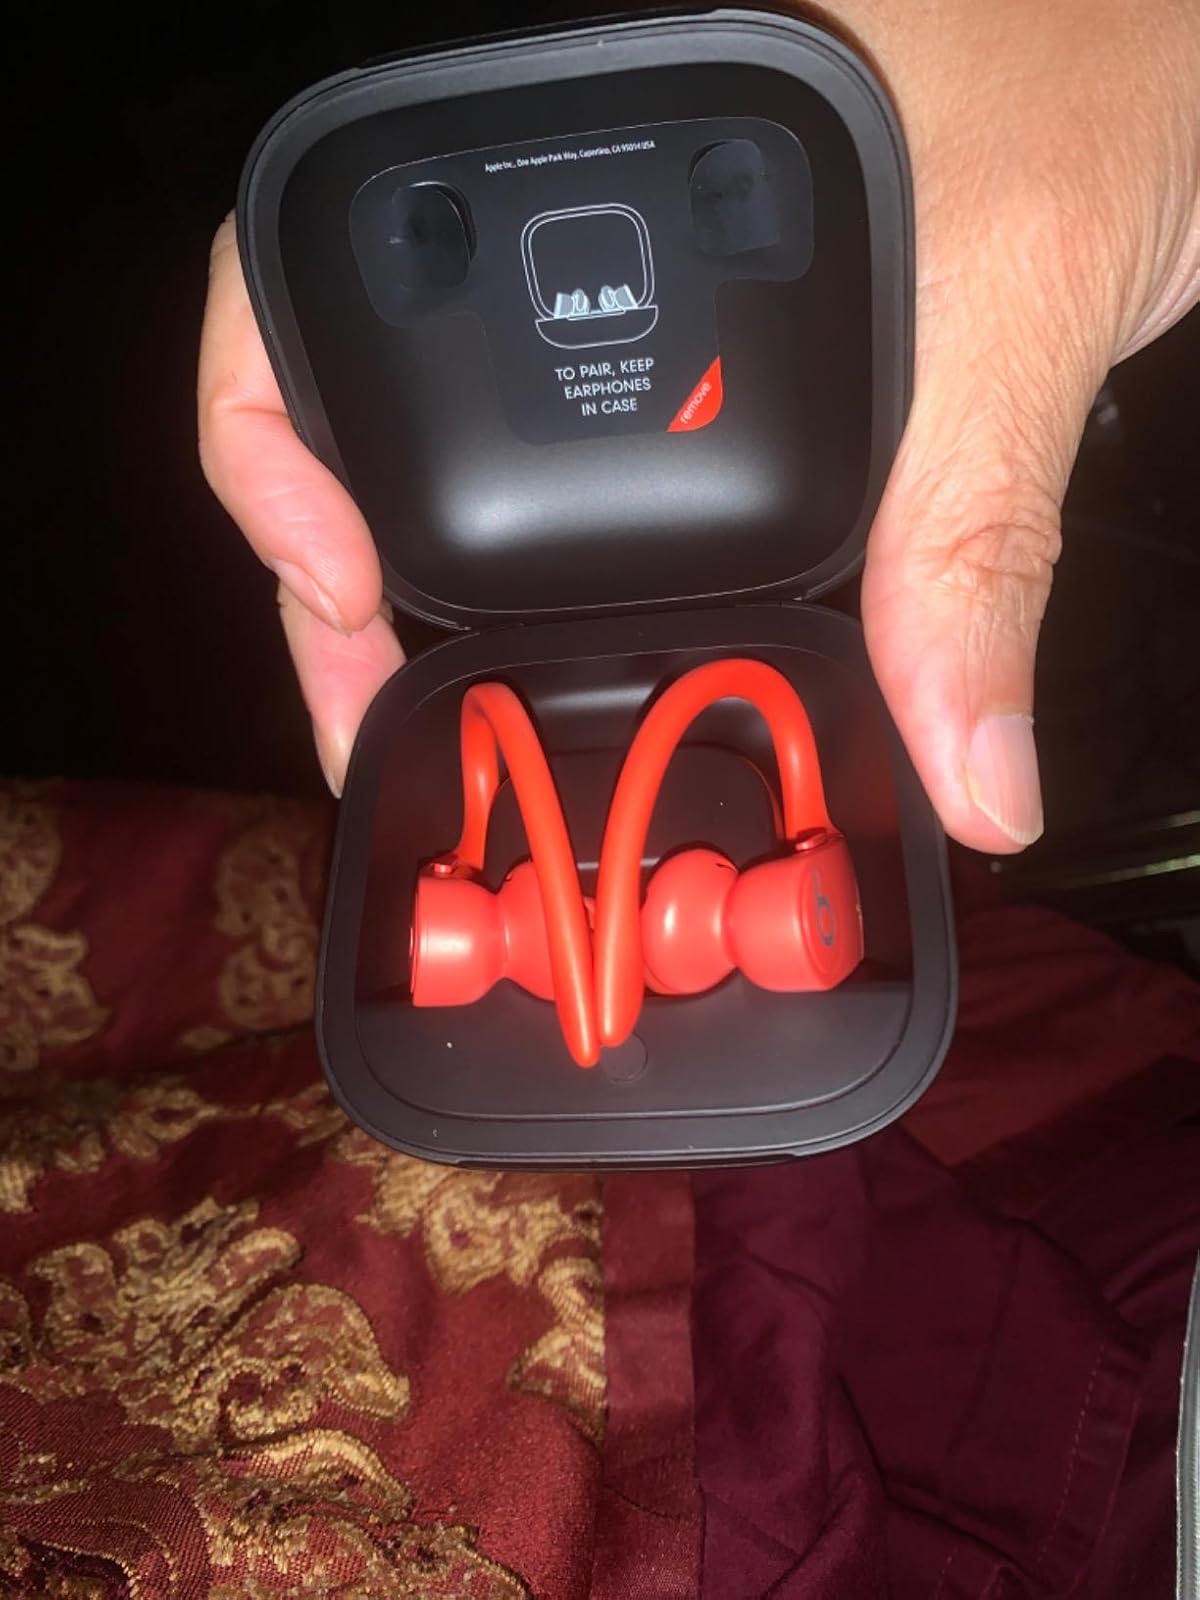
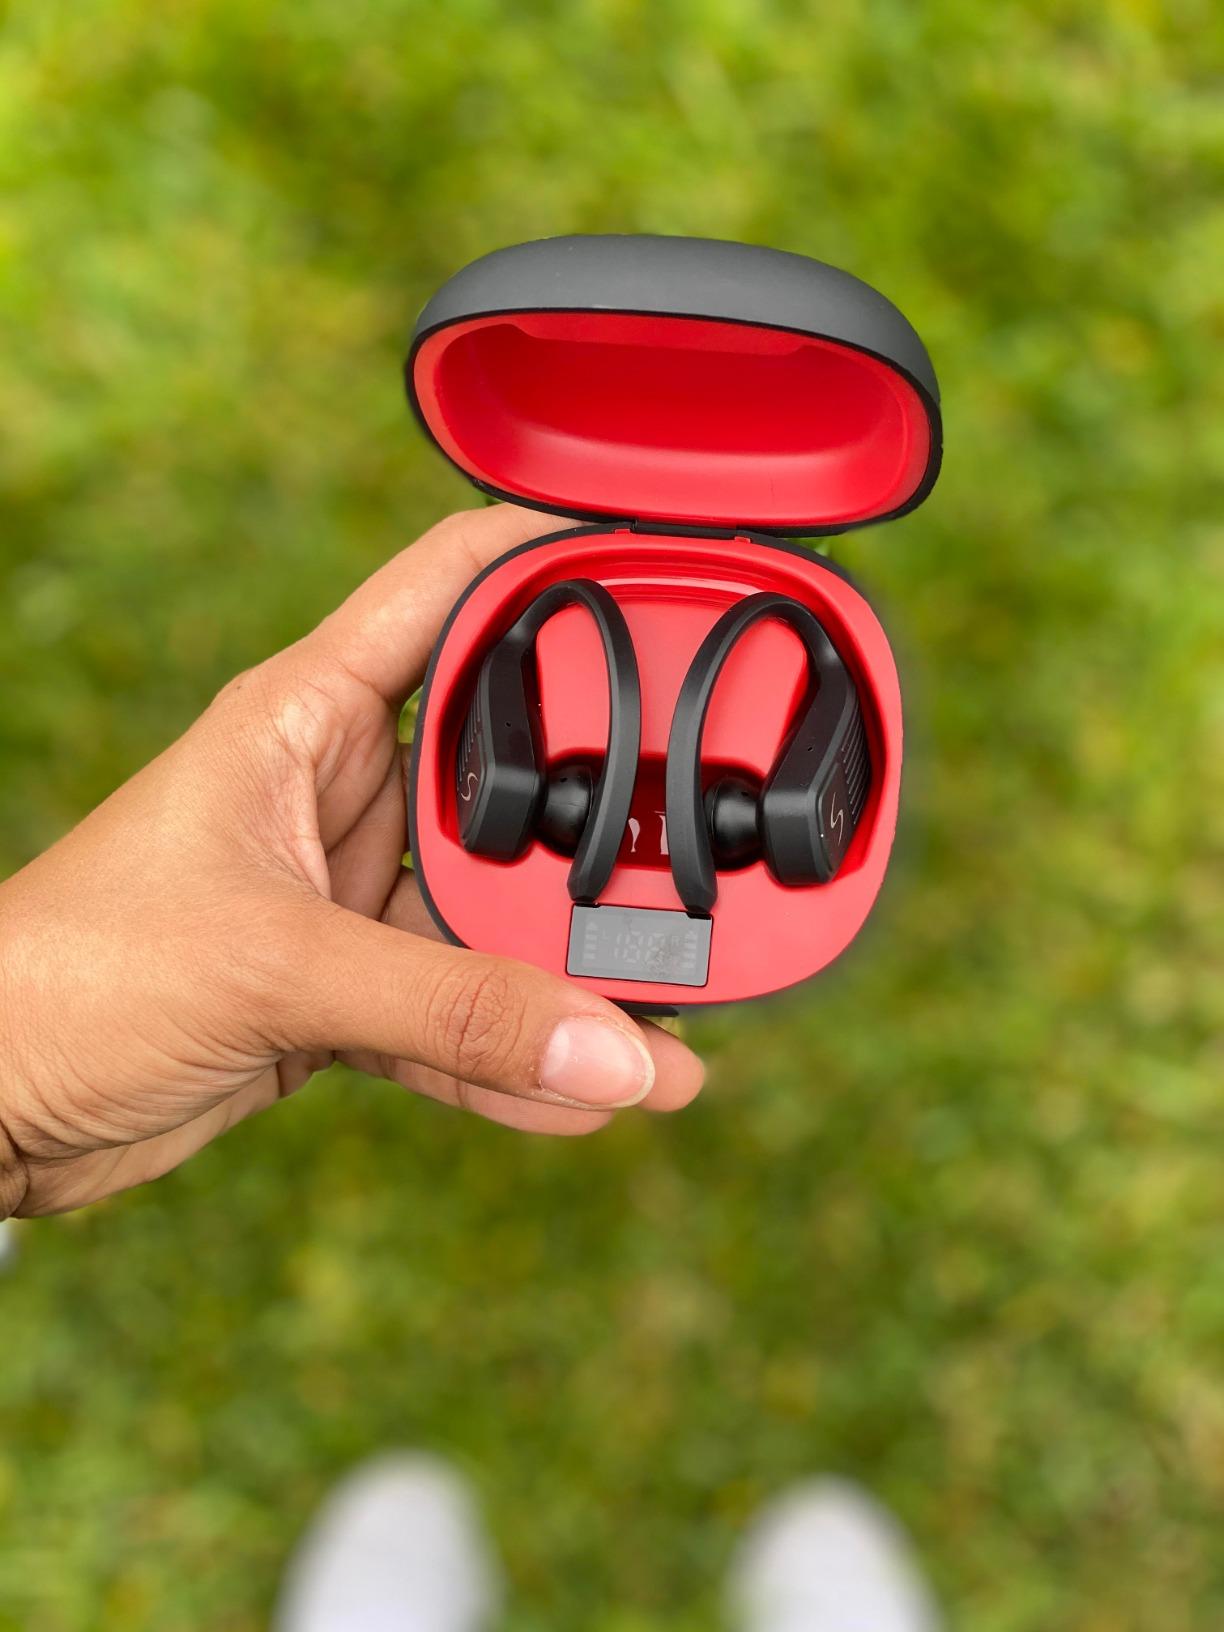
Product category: earbuds
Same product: no